Wickham trolley

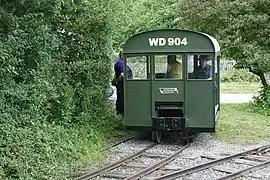
An ex-MOD narrow gauge Wickham trolley at the Amberley Museum Railway, Sussex

The Wickham trolley was a railway engineering personnel carrier built by D. Wickham & Co of Ware, Hertfordshire. This long established firm introduced their rail trolley in 1922 as a lightweight track inspection and maintenance vehicle. This was a success and production of rail trolleys and railcars for inspection and maintenance continued until 1990.